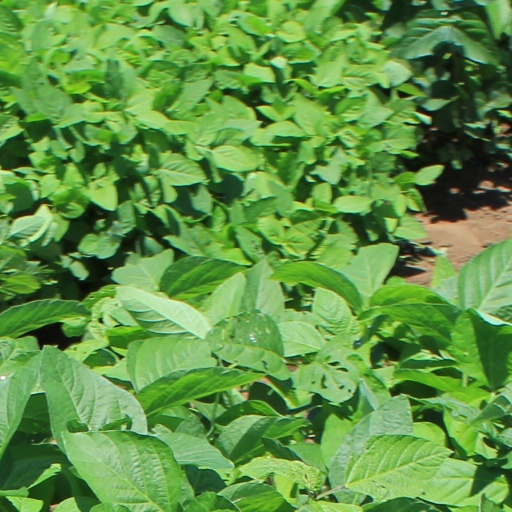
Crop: soybean